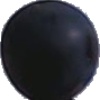
Label: Grape Blue 1